WHK (AM)

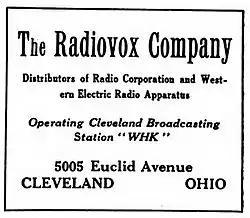
December 1922 print ad

Warren R. Cox made his first contribution to the series on August 26, 1921, operating amateur station 8ACS at 3138 Payne Avenue S. E. This was the location of the Cox Manufacturing Company, which primarily produced electrical components for automotive markets and radio receiver construction. Cox's station was described as "one of the newer and most powerful in the city".